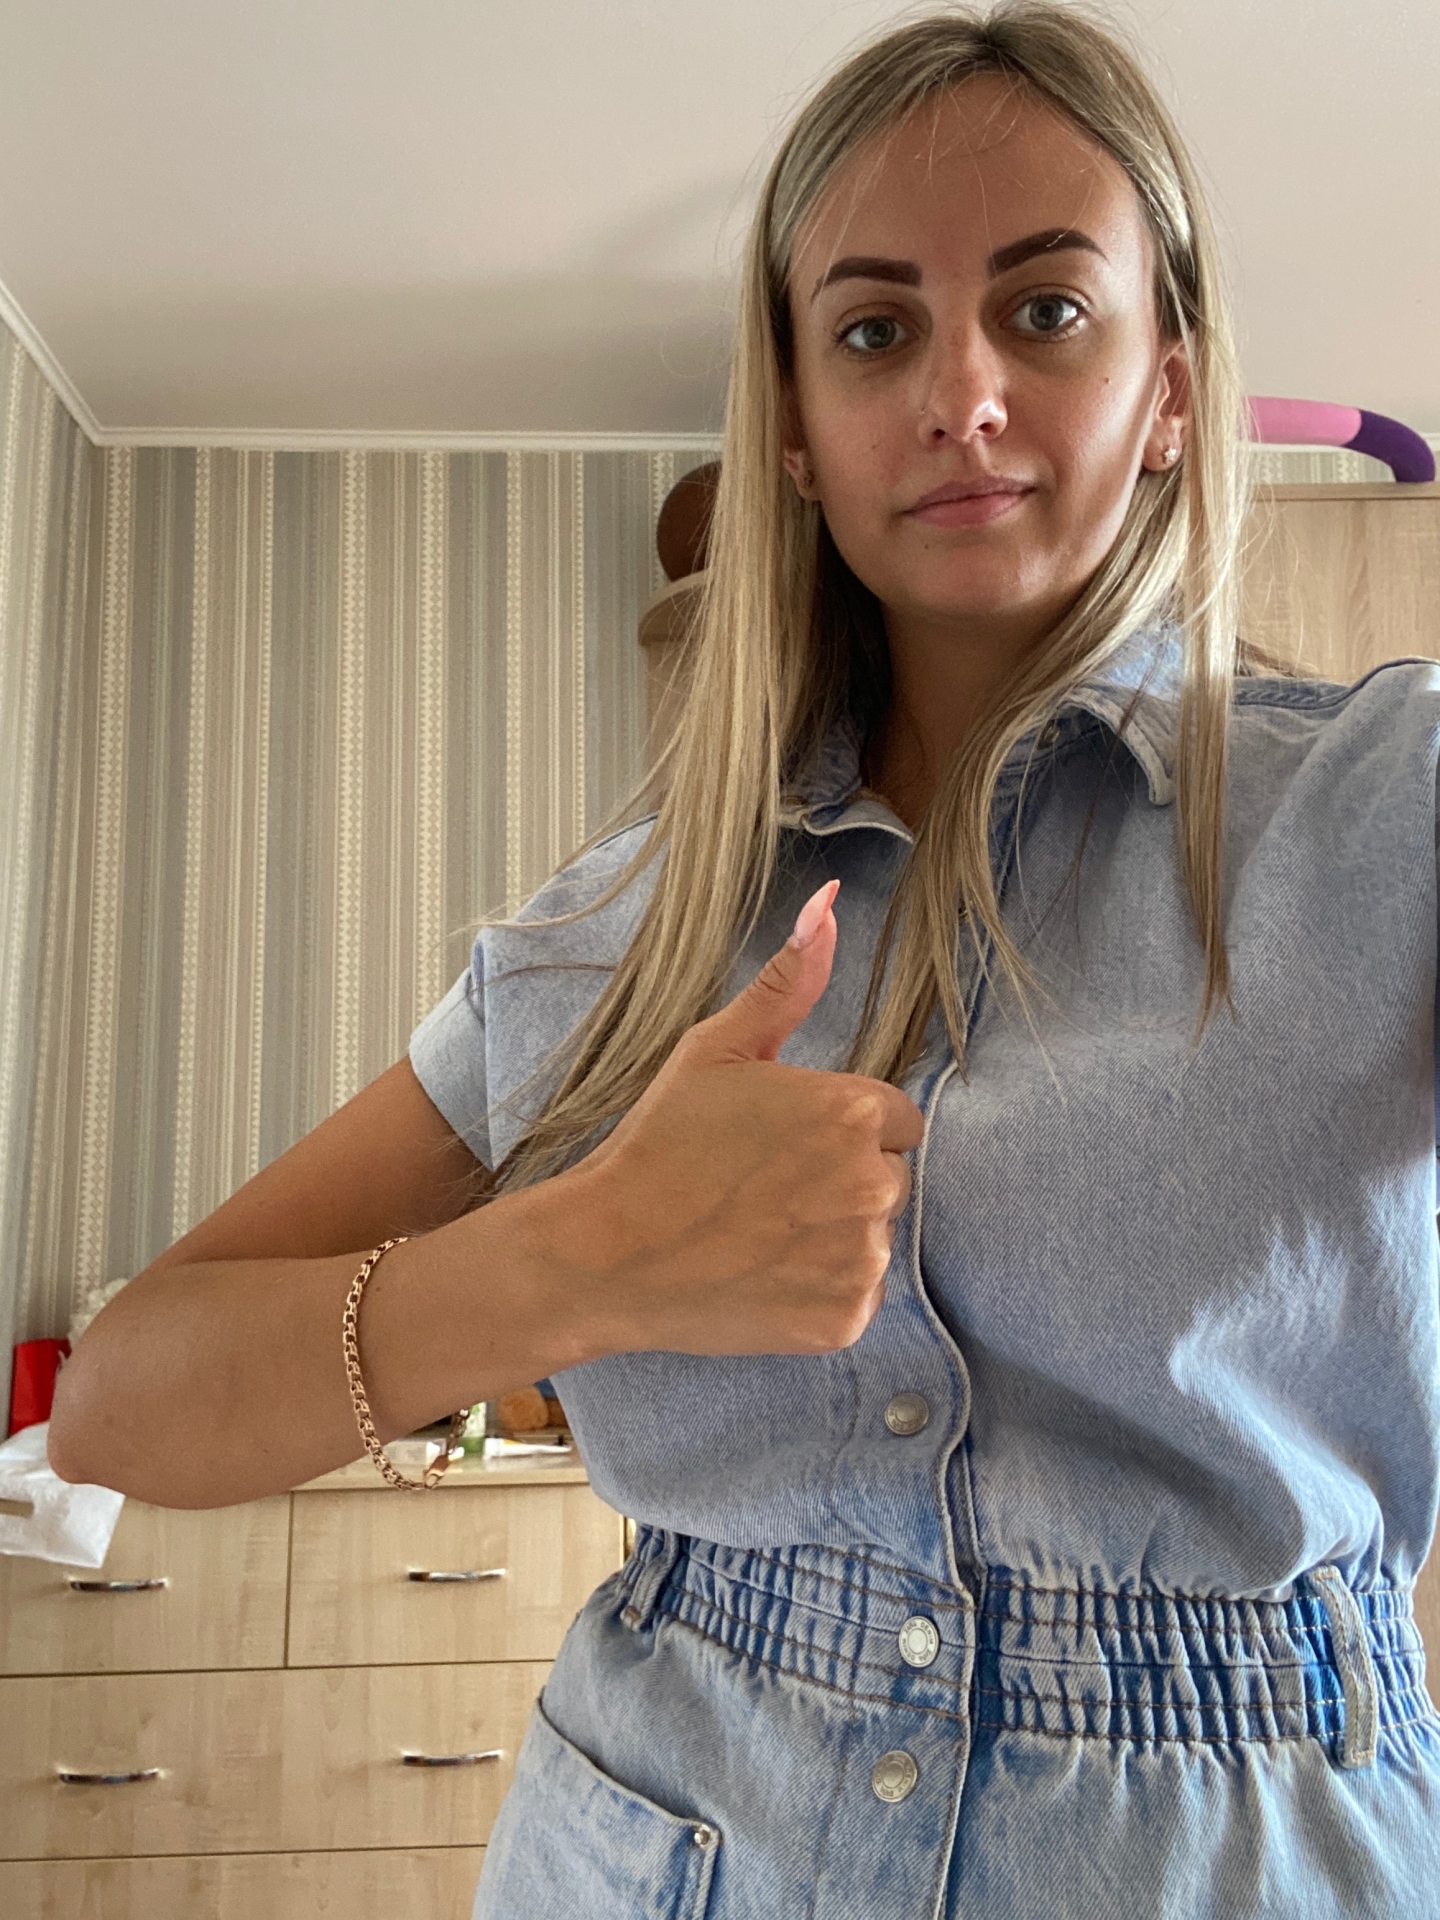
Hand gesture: like